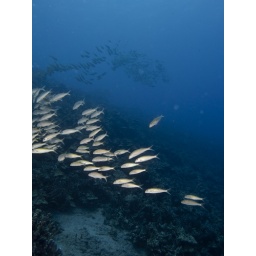
This line of fish was very long and not at all bothered by me swimming amongst them.